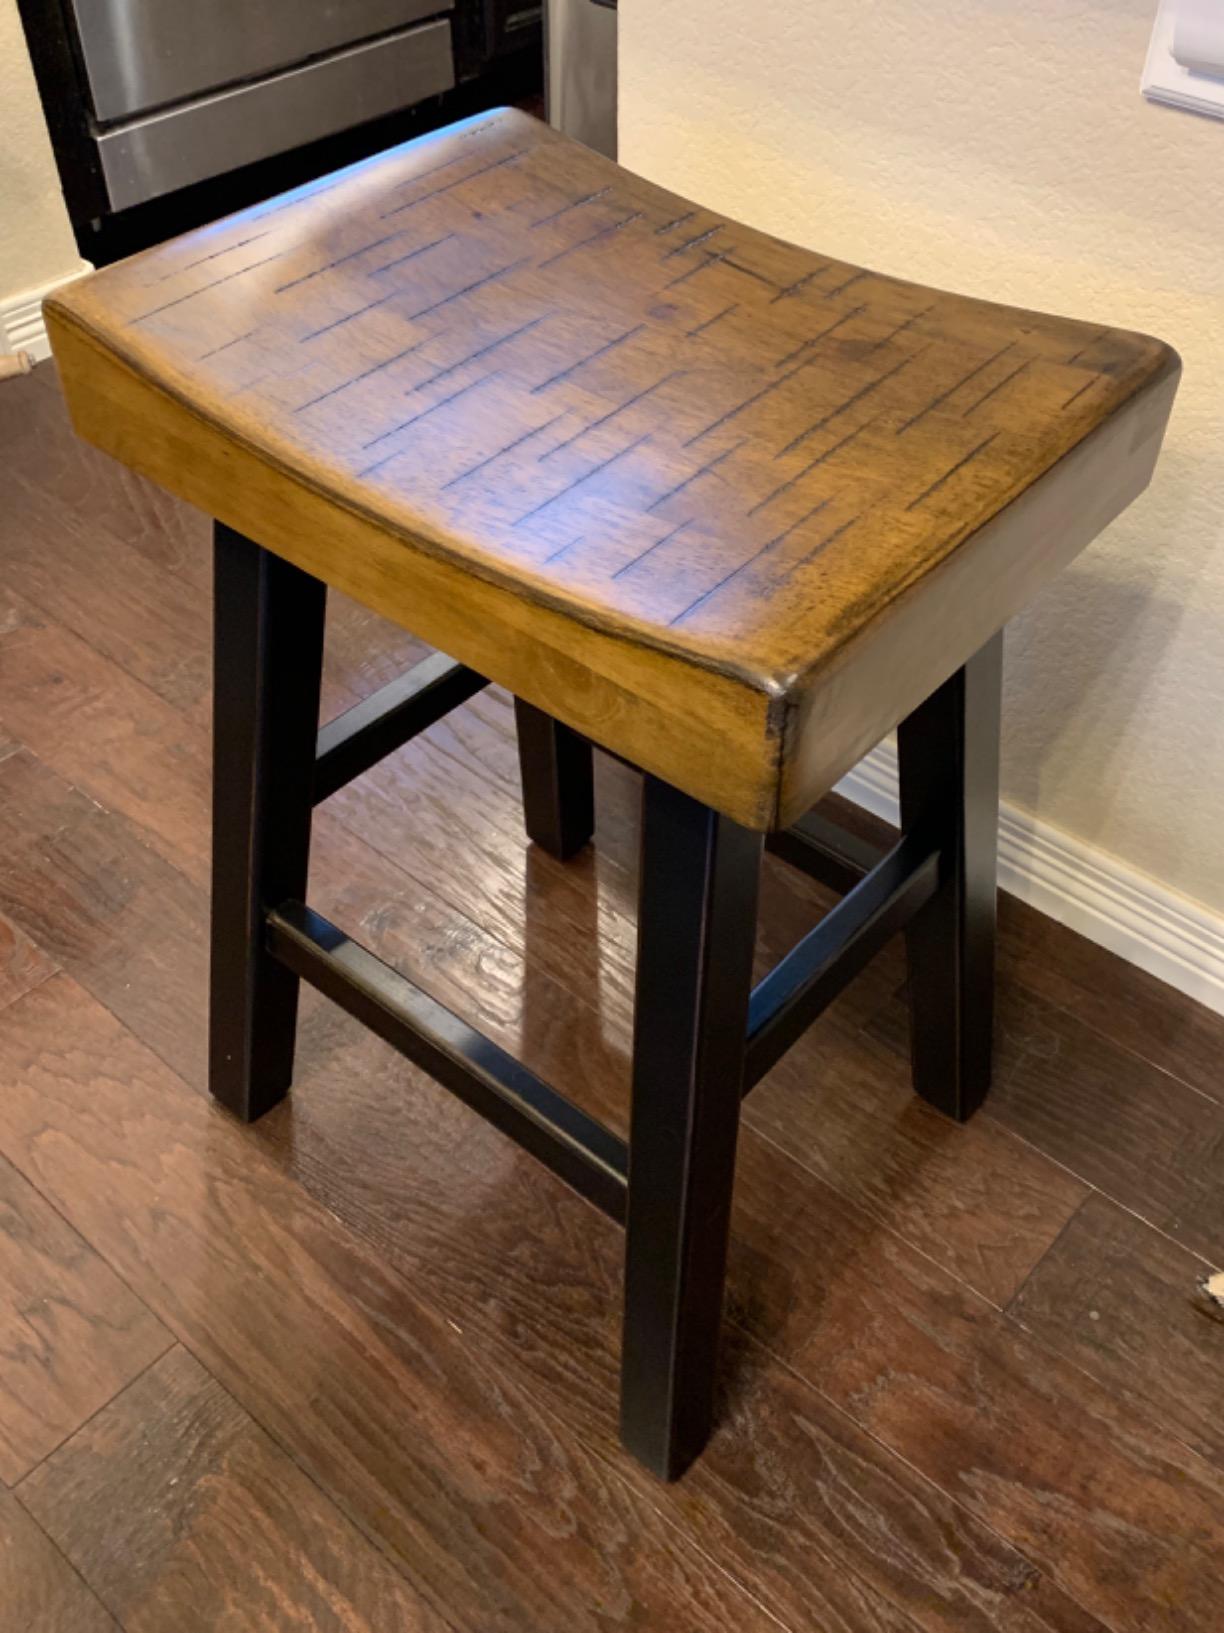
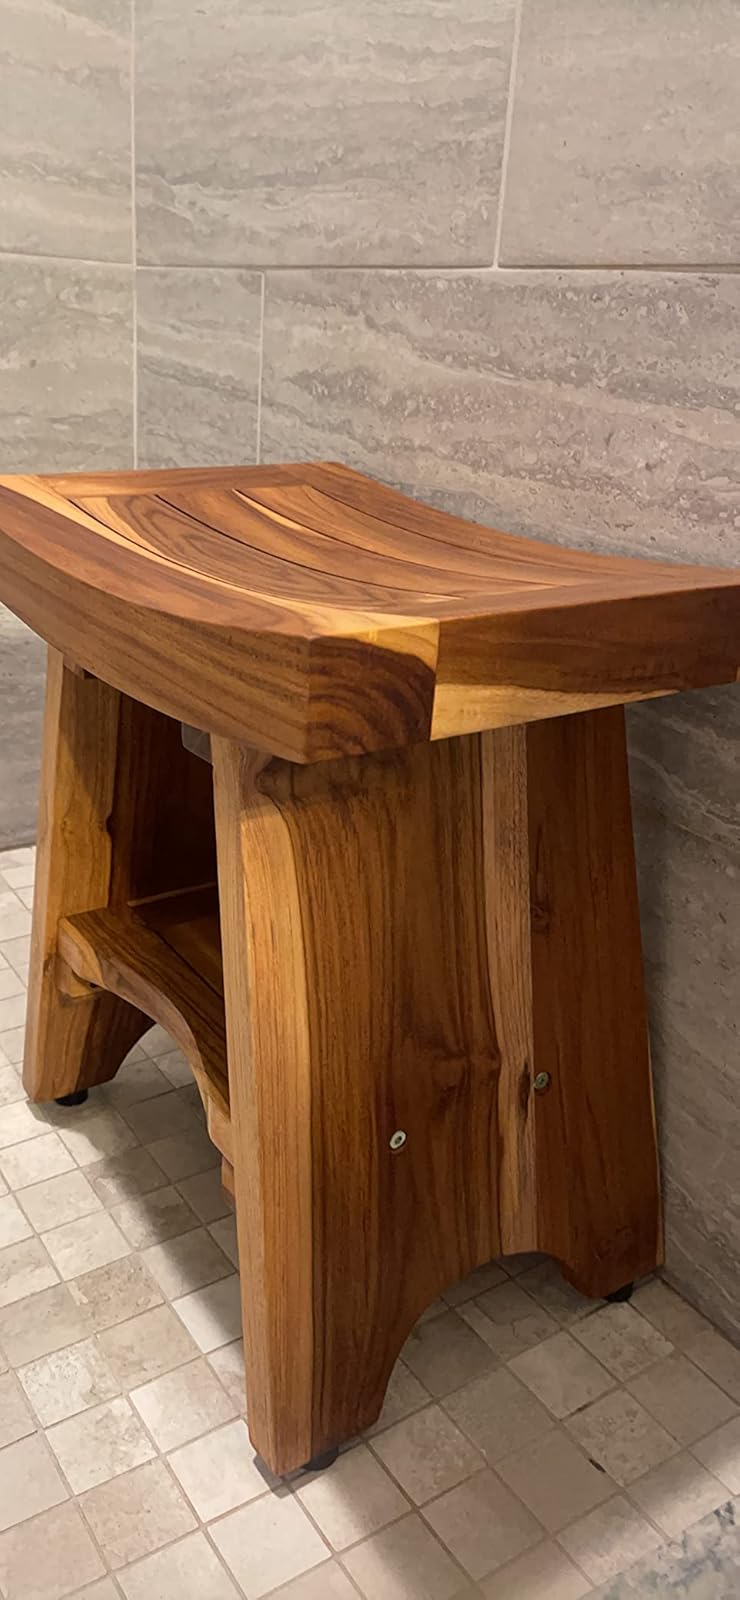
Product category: stool
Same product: no